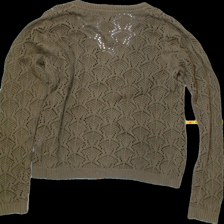
View: back
Type: Cardigan
Category: Ladies
Brand: Ellos
Colors: Green
Material: 56% Acry 44% Cotton
Cut: C-collar
Size: 40
Season: All
Trend: No trend
Stains: No
Damage: 1
Price range: <50
Recommended usage: export
Comment: Size 50/52